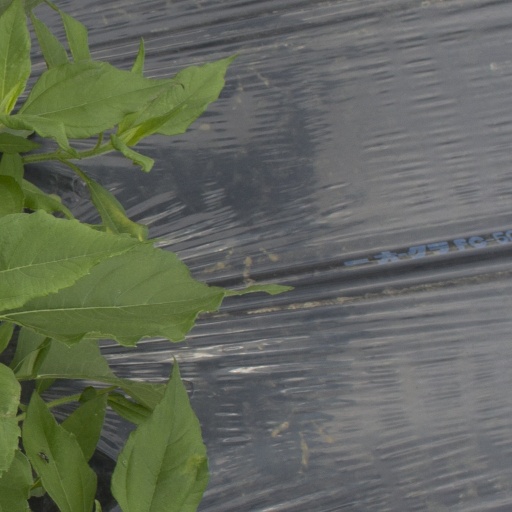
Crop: Jerusalem artichoke